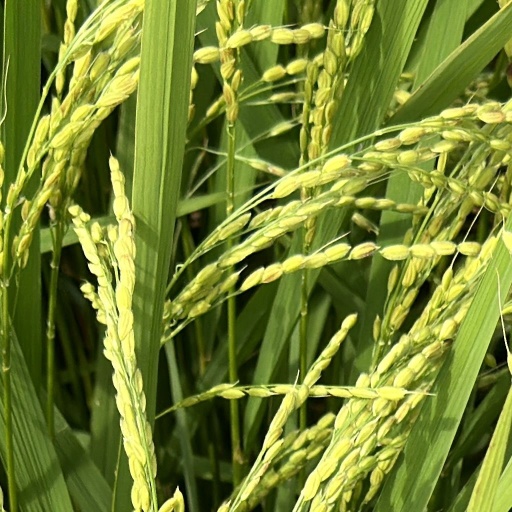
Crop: rice